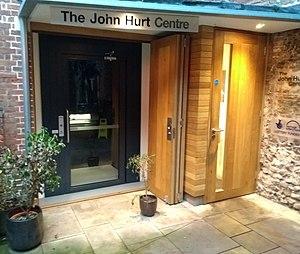
John Hurt est un acteur britannique né le 22 janvier 1940 à Chesterfield et mort le 25 janvier 2017 à Cromer au Royaume-Uni.